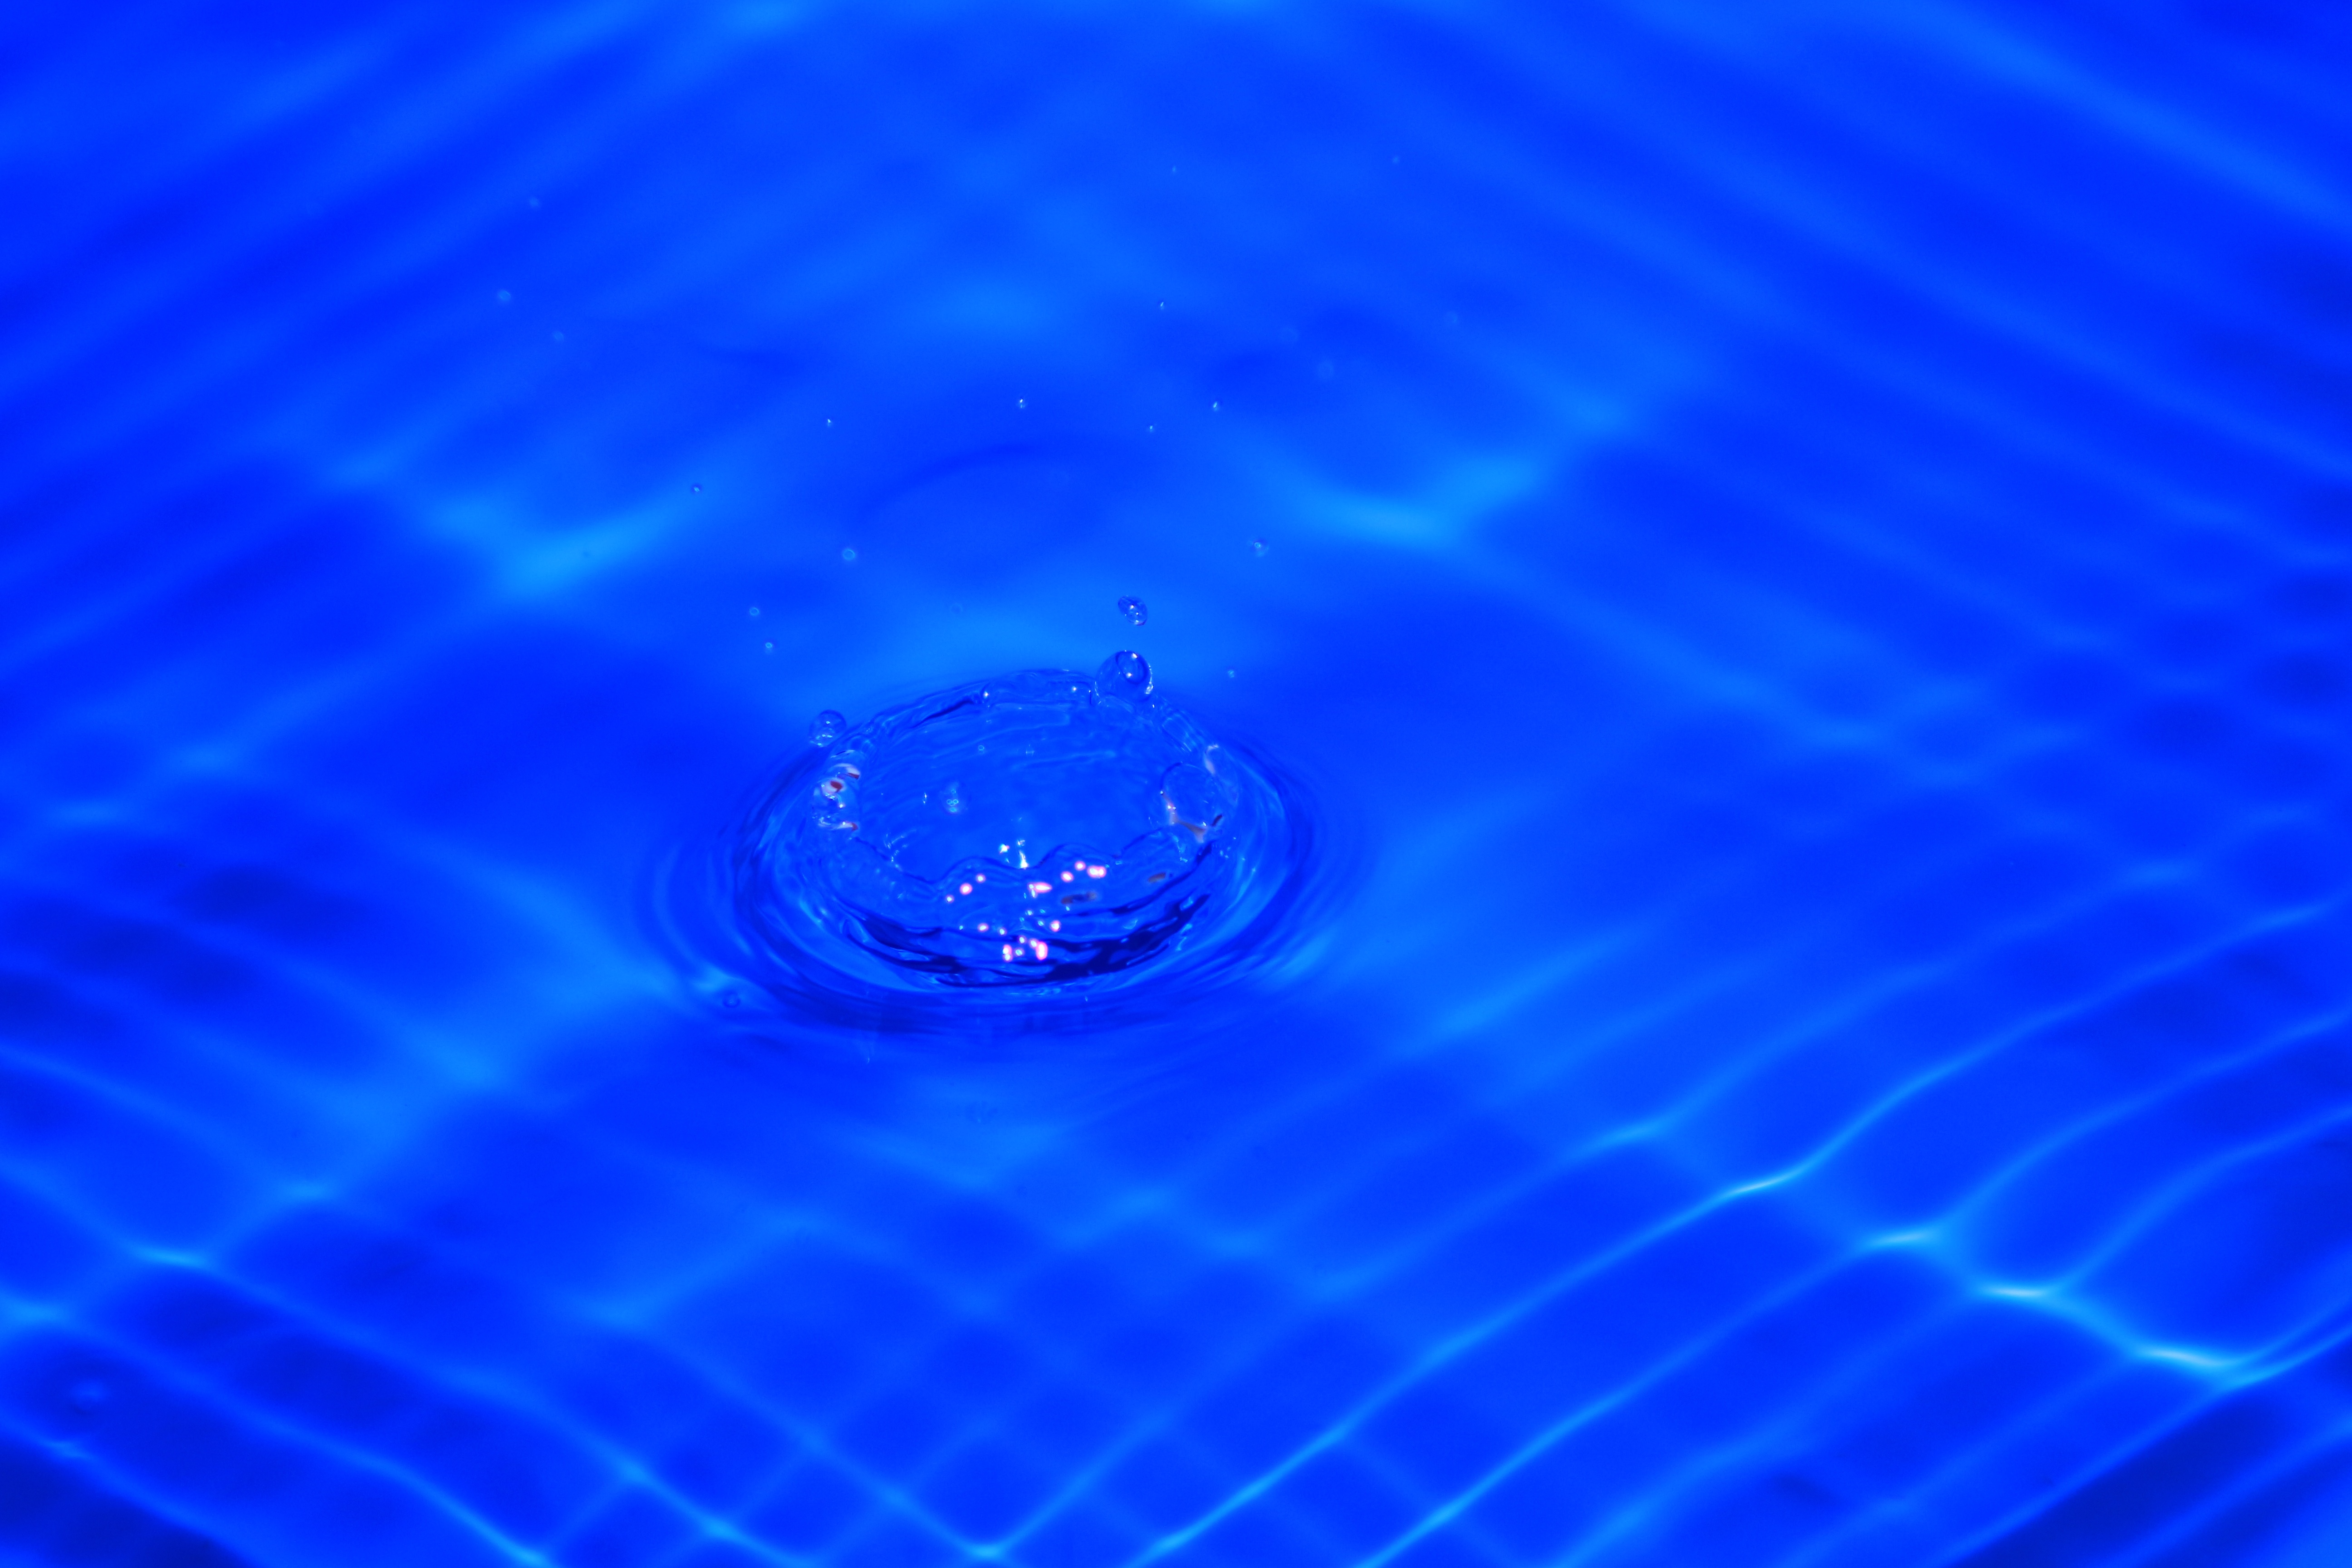
water, drop, sunlight, wave, petal, atmosphere, reflection, blue, circle, figure, leave, moisture, macro photography, in background, blida to, computer wallpaper